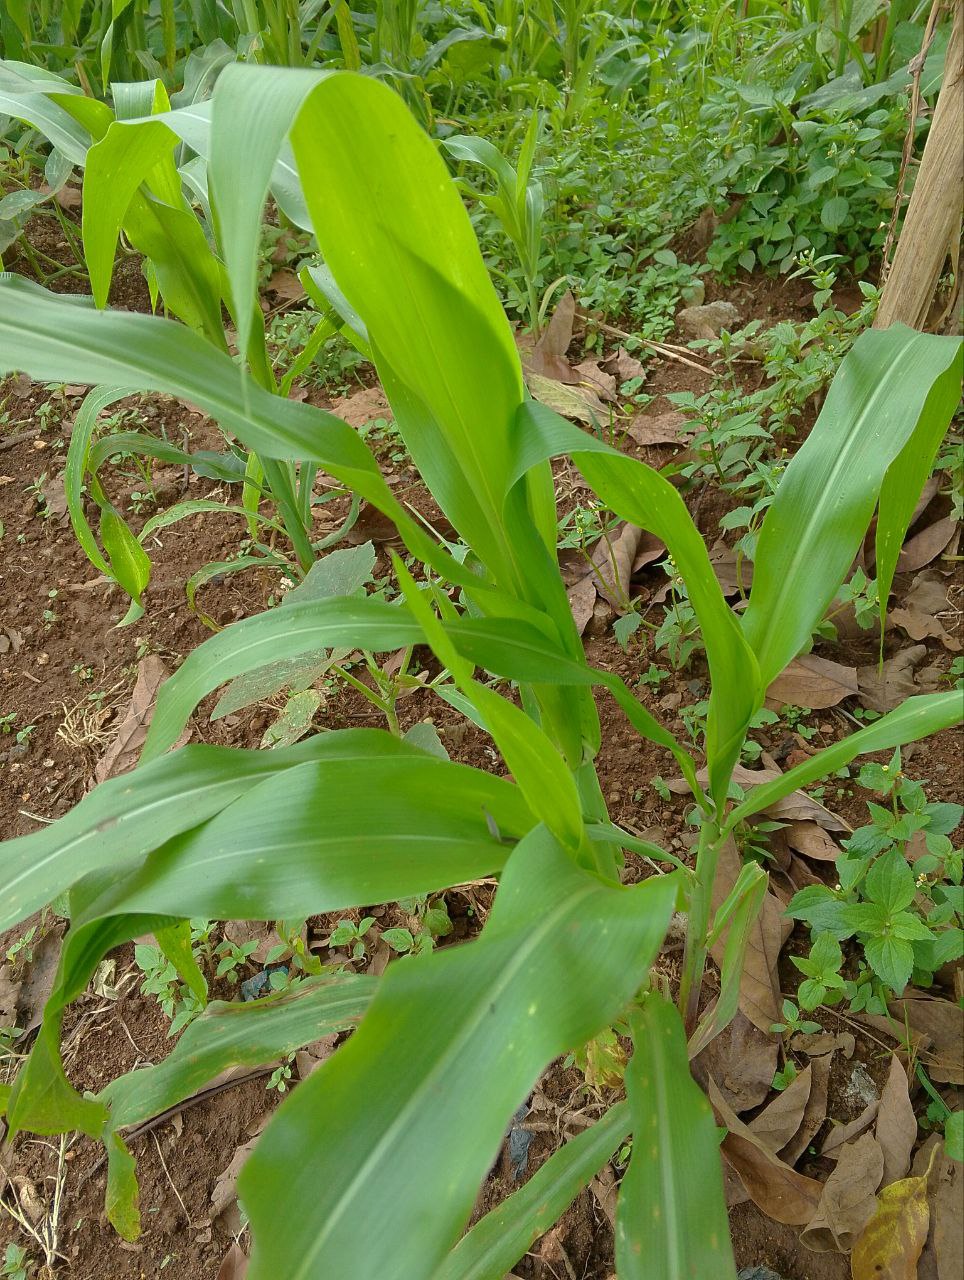
Label: spodoptera_frugiperda